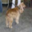
Label: dog